Votive paintings of Mexico

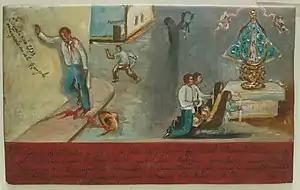
Votive painting dedicated to Our Lady of San Juan de los Lagos

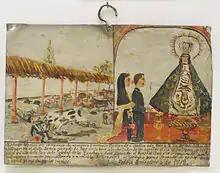
1911 painting; the man survived an attack by a bull.

Votive paintings in Mexico go by several names in Spanish such as “ex voto,” “retablo” or “lámina,” which refer to their purpose, place often found, or material from which they are traditionally made respectively. The painting of religious images to give thanks for a miracle or favour received in this country is part of a long tradition of such in the world. The offering of such items has more immediate precedence in both the Mesoamerican and European lines of Mexican culture, but the form that most votive paintings take from the colonial period to the present was brought to Mexico by the Spanish. As in Europe, votive paintings began as static images of saints or other religious figures which were then donated to a church. Later, narrative images, telling the personal story of a miracle or favor received appeared. These paintings were first produced by the wealthy and often on canvas; however, as sheets of tin became affordable, lower classes began to have these painted on this medium. The narrative version on metal sheets is now the traditional and representative form of votive paintings, although modern works can be executed on paper or any other medium.